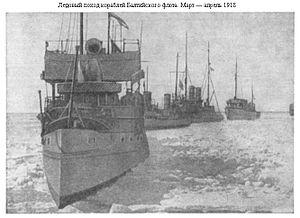
1918 est une année commune commençant un mardi.